Capote (crater)

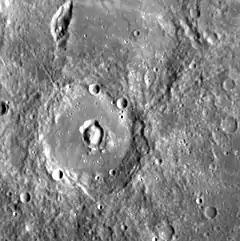
MESSENGER NAC image

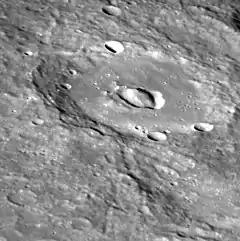
Oblique view

Capote is a crater on Mercury. Its name was adopted by the International Astronomical Union (IAU) in 2013, and is named for the American author Truman Capote.